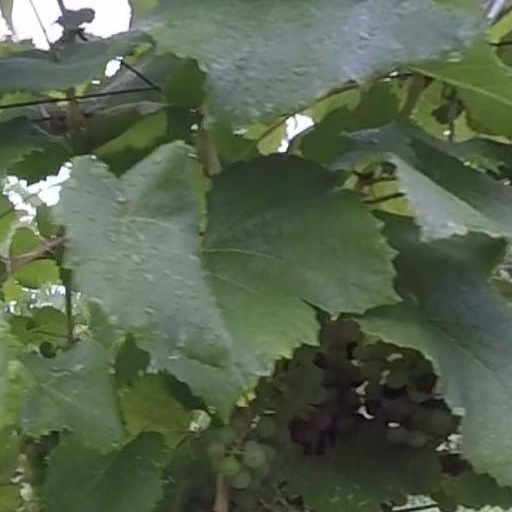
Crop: grape